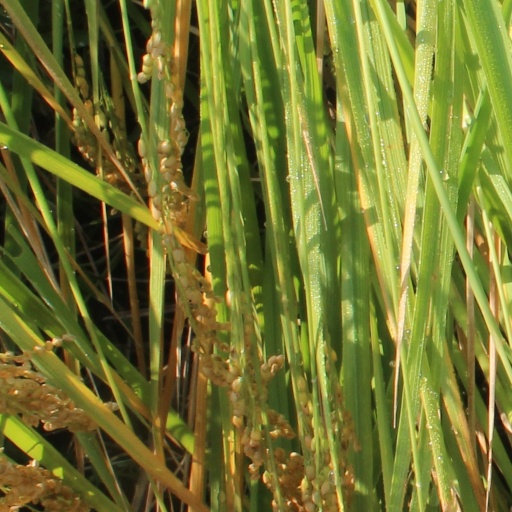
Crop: rice